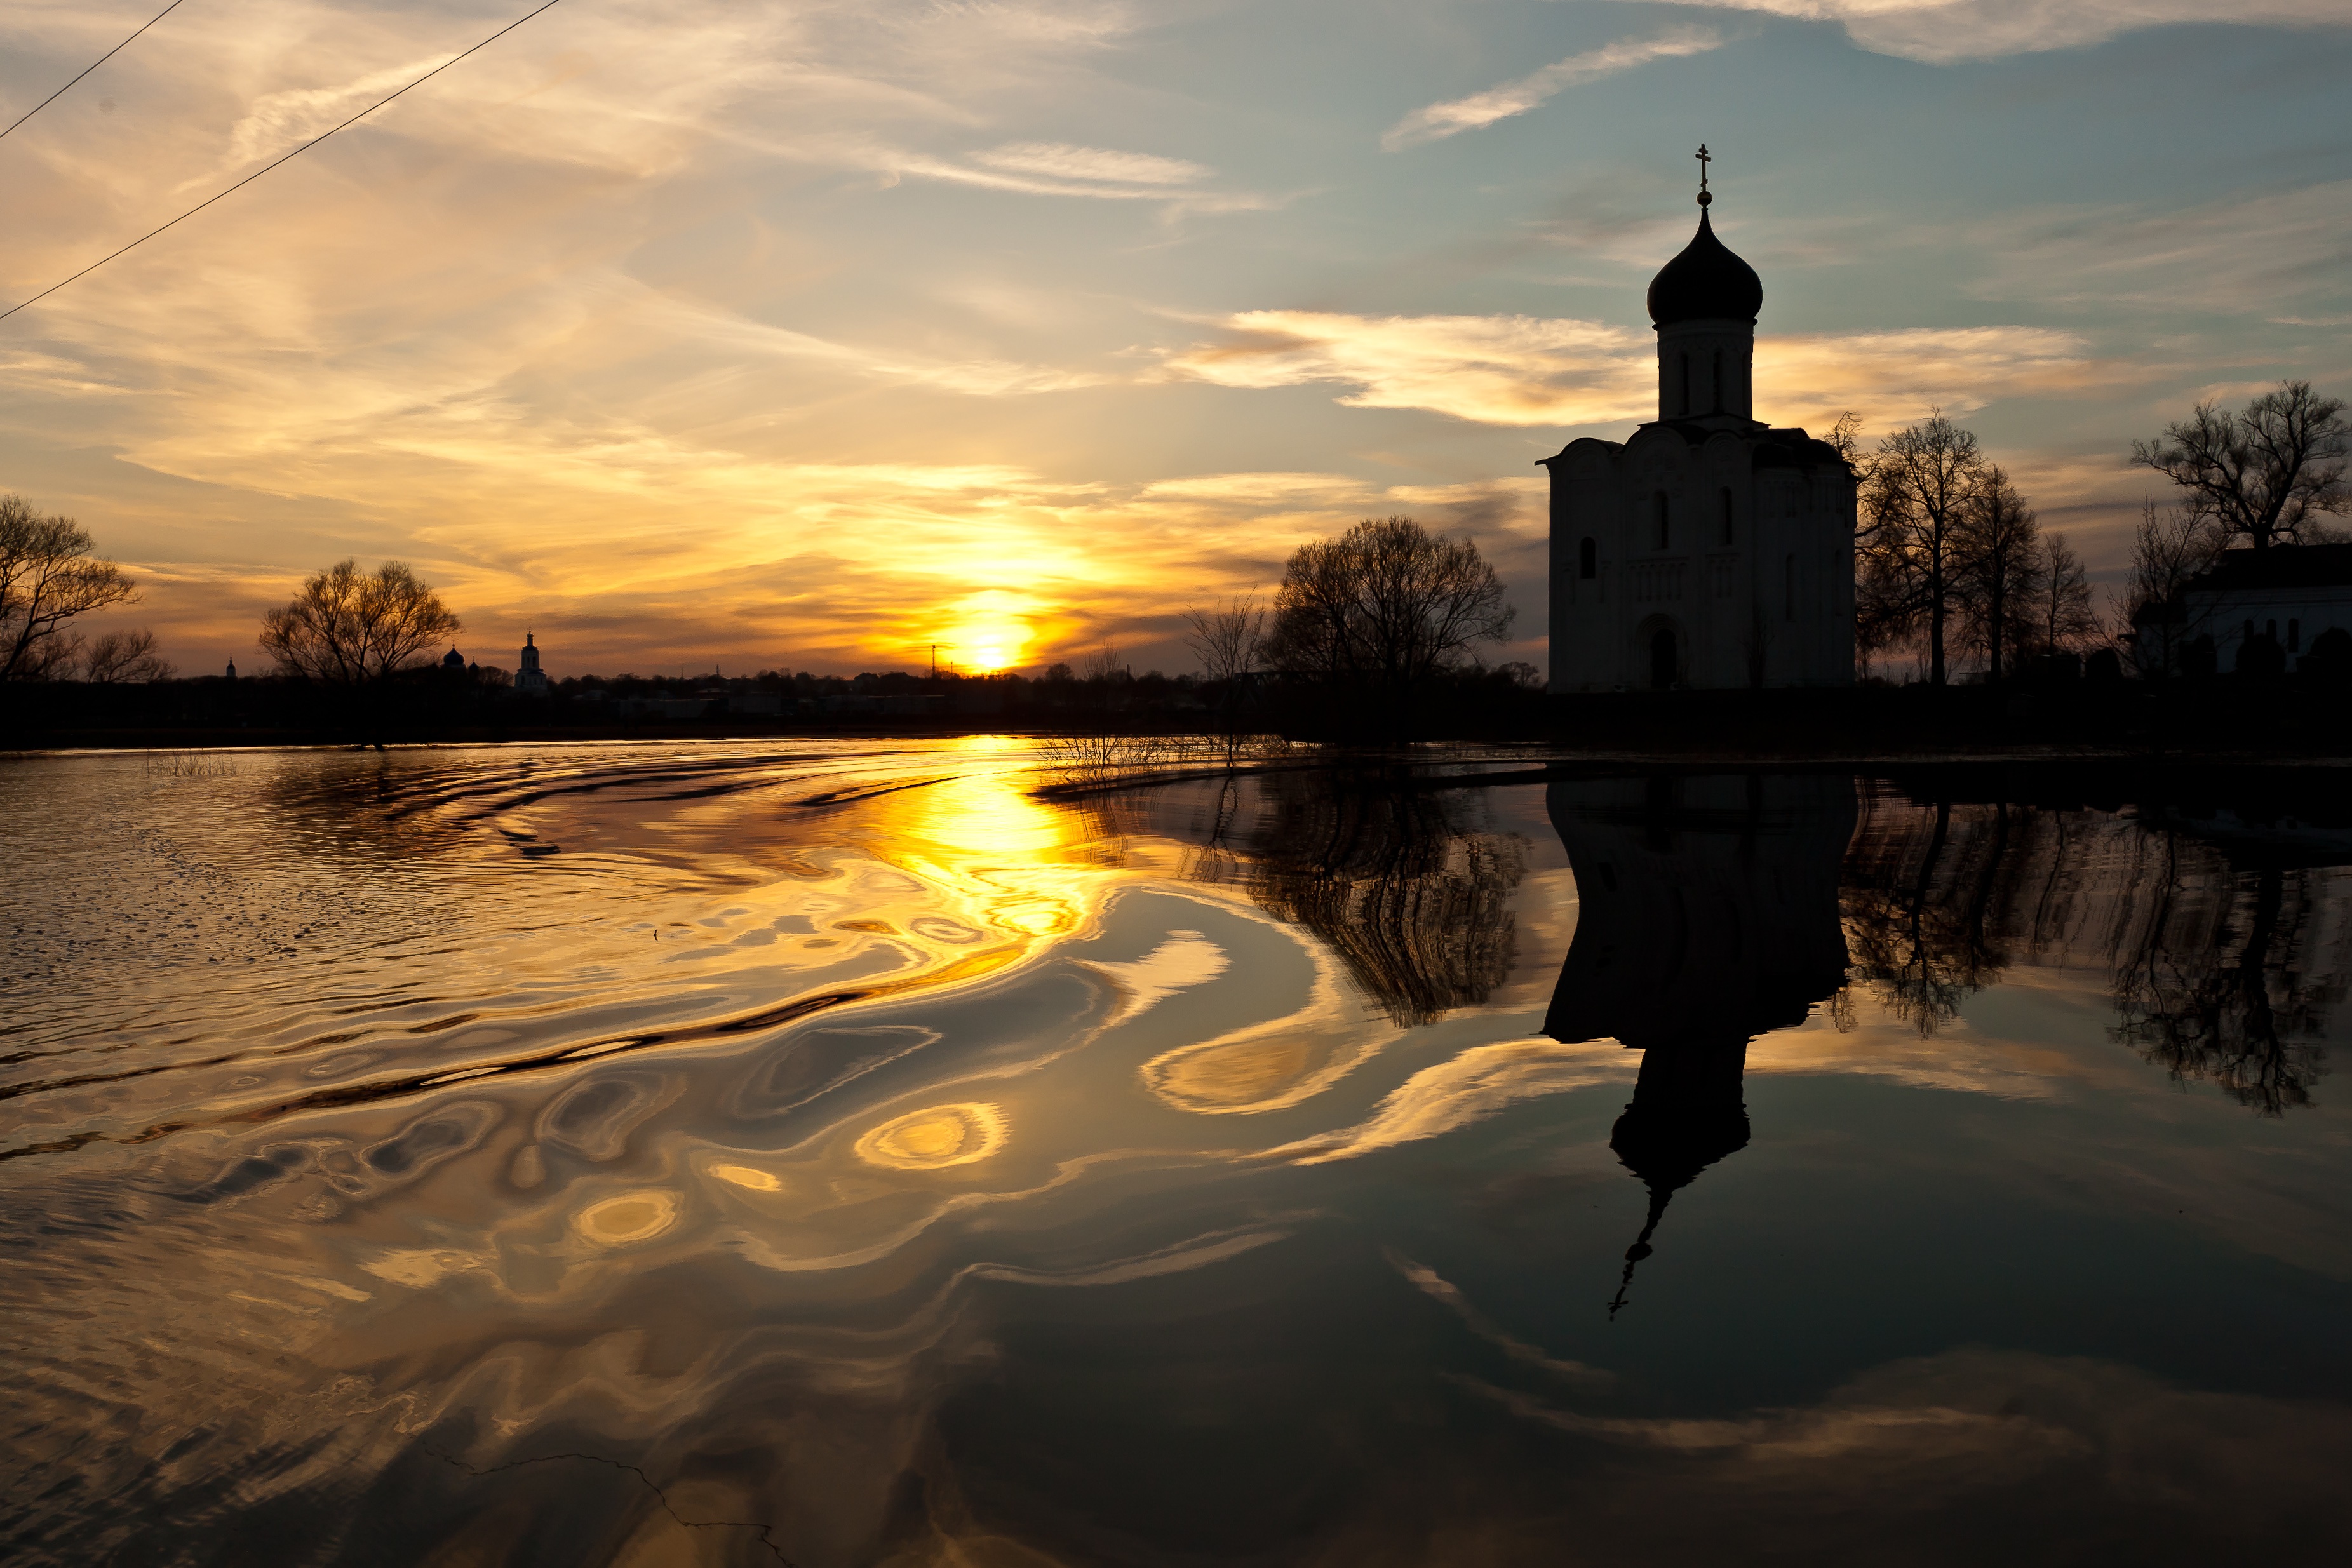
sea, cloud, sun, sunrise, sunset, sunlight, morning, dawn, river, dusk, evening, reflection, atmospheric phenomenon